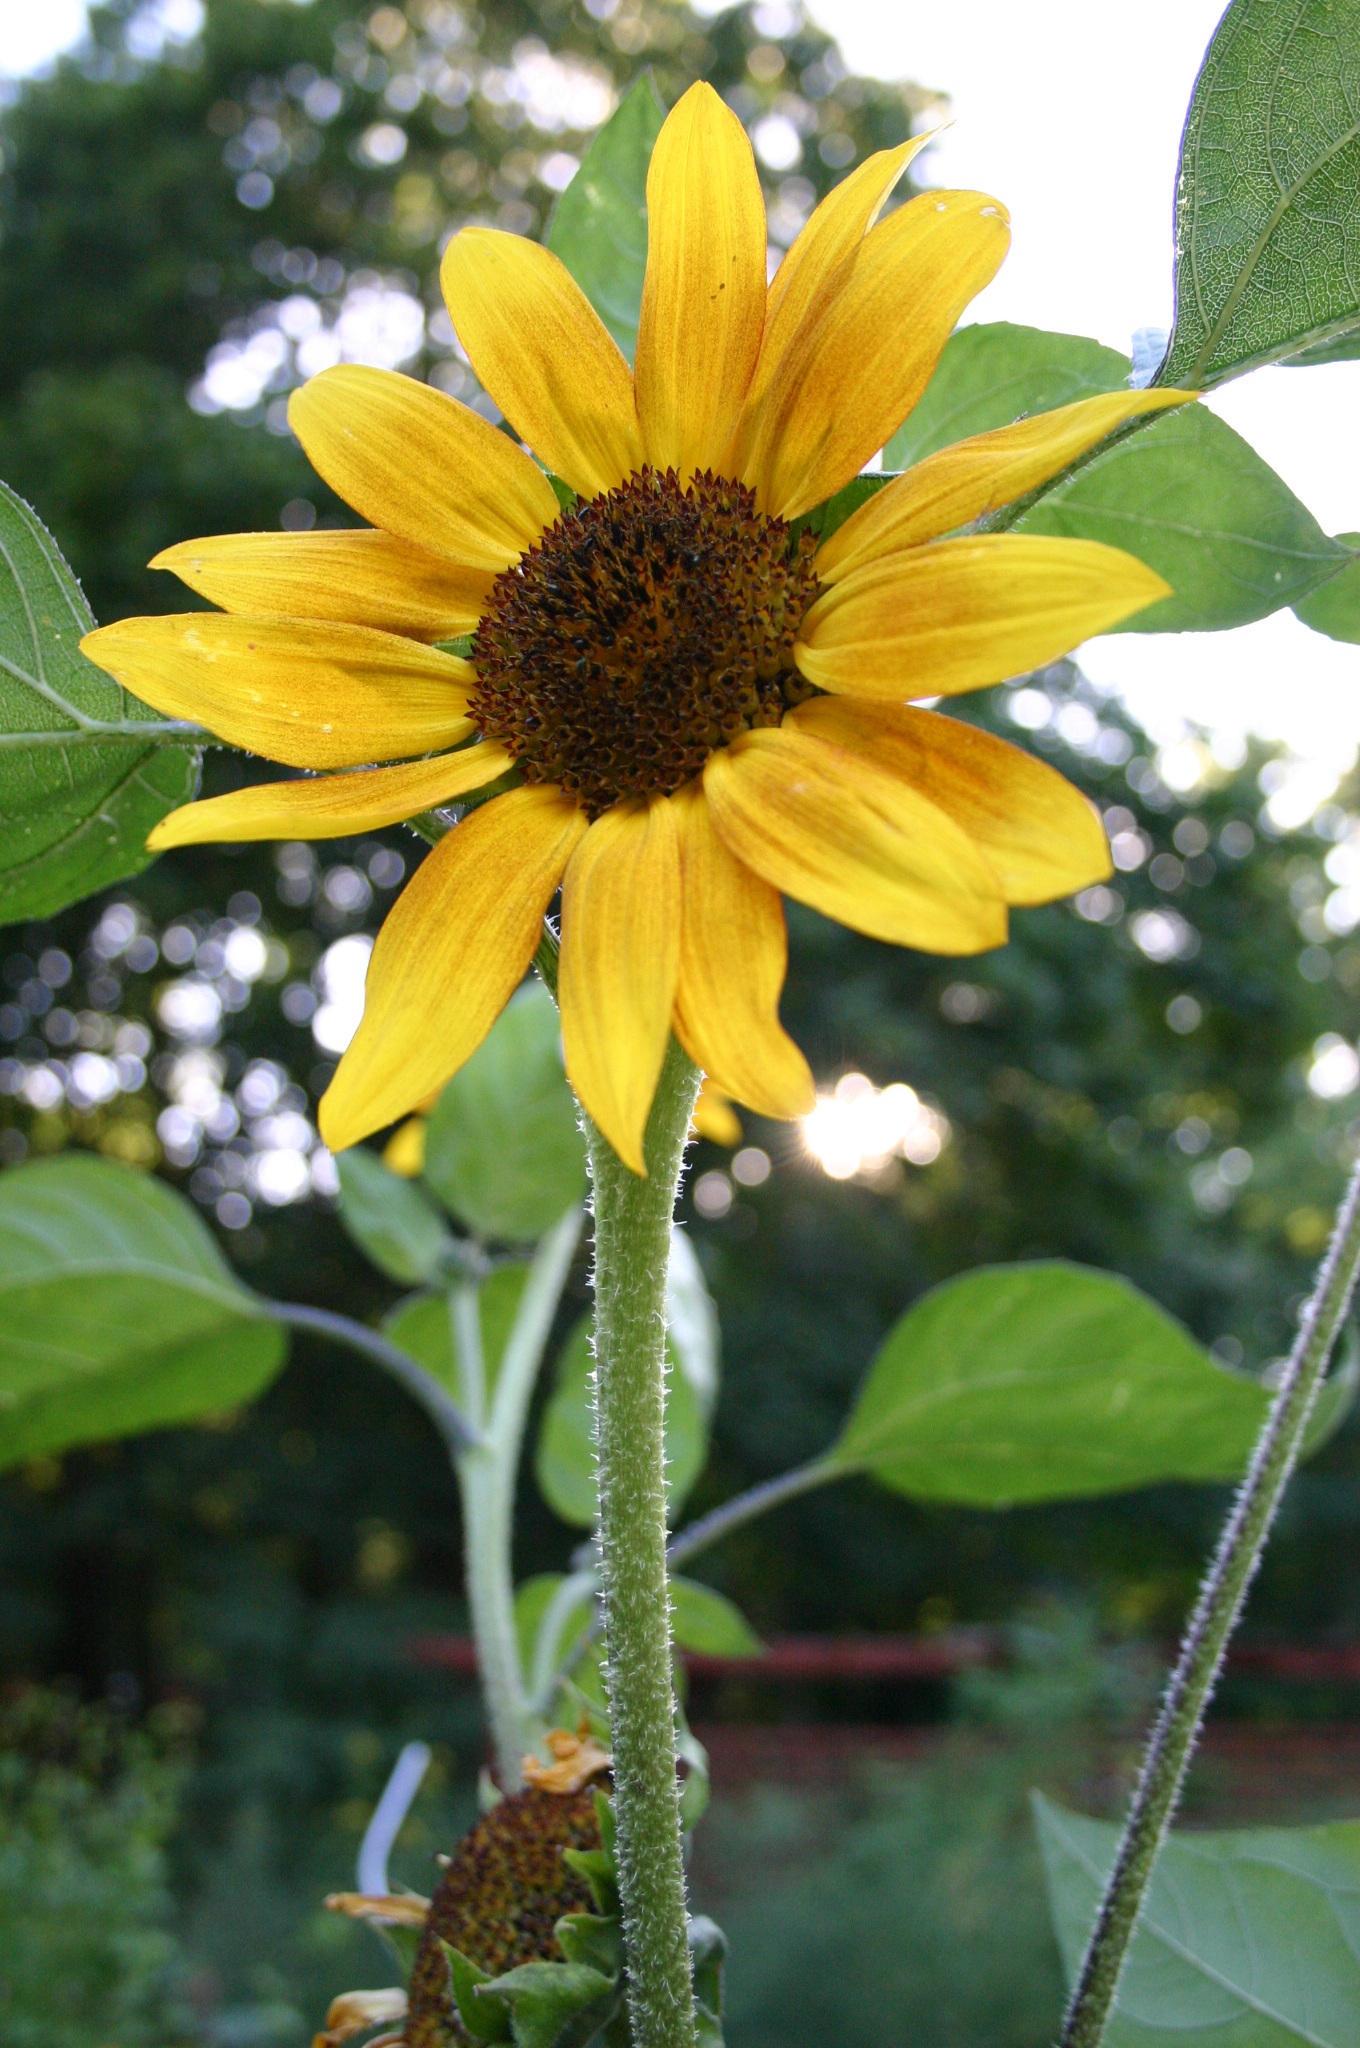
nature, blossom, plant, flower, petal, bloom, summer, decoration, botany, yellow, garden, flora, sunflower, wildflower, sun flower, late summer flower, flowering plant, daisy family, annual plant, plant stem, land plant